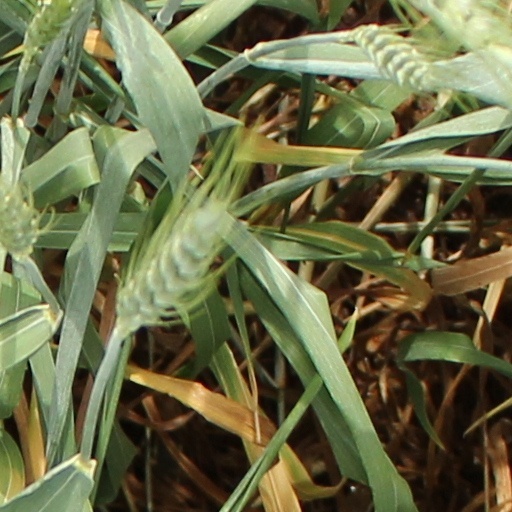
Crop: wheat